August Jaeger

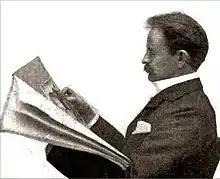
Jaeger in his later years

August Johannes Jaeger (18 March 1860 – 18 May 1909) was a German-born British music publisher, who developed a close friendship with the English composer Edward Elgar. He offered advice and help to Elgar and is immortalised in the "Enigma Variations".